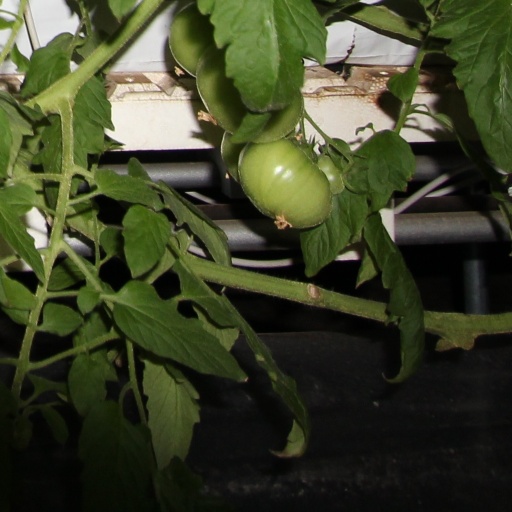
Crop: tomato